Rossi Pavilion

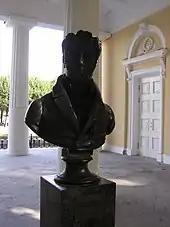
Bust of architect Carlo Rossi in the pavilion

The pavilion formed part of the general reconstruction of the garden and its surrounding areas, begun in 1817 under the orders of Emperor Alexander I. The centrepiece was to be a new palace complex for his younger brother, Grand Duke Michael Pavlovich. The palace was designed by Rossi, while the plans for the garden were drawn up by Rossi and Adam Menelaws, and approved by the emperor in April 1822. The garden plans followed the style and techniques of English landscape gardens, which had become internationally popular in the eighteenth century. The existing ponds were reshaped into more natural meandering outlines and picturesque groups of trees supplemented the plantings along the pathways. The pavilion and its pier, designed by Rossi and completed in 1825, formed part of this ensemble, and was intended "for romantic meetings on summer evenings over a cup of tea or playing cards". Rossi himself designed the railings for the pier, which were cast by the . A surviving description of the two rooms of the pavilion records that in one "the ceiling is painted with lemon-coloured figures and arabesques. The arches above the door, windows and mirrors are painted stucco work ... The walls are painted yellow ... The furniture is mahogany ... the upholstery of blue calico with yellow flowers." In the other, the walls are green, "the ceiling is painted with green figures and arabesques, the mahogany furniture is covered with green chintz with yellow flowers."